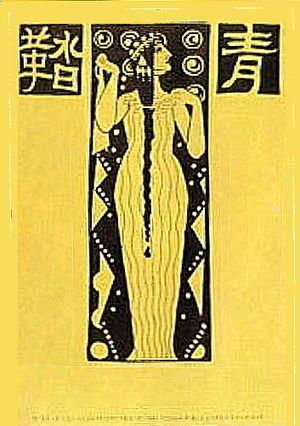
Blåstrømpe (tidsskrift)
Forsiden af første nummer af Seitō (Blåstrømpe), 1911.
Blåstrømpe var et japansk feministisk tidsskrift grundlagt i 1911 af de fem kvinder Raichō Hiratsuka, Yasumochi Yoshiko, Mozume Kazuko, Kiuchi Teiko og Nakano Hatsuko, alle med til at grundlægge Blåstrømpe-foreningen. Første nummer udkom i september 1911.